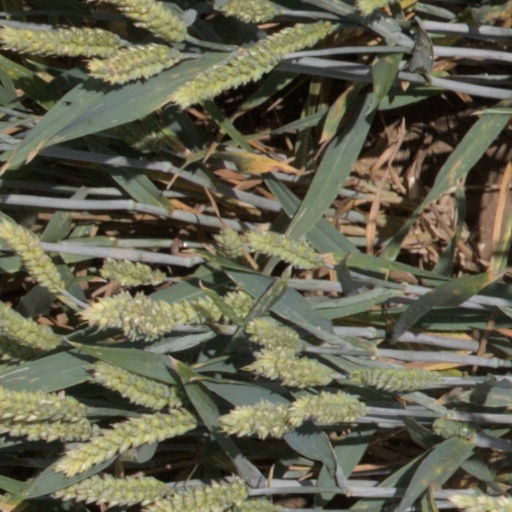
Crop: wheat